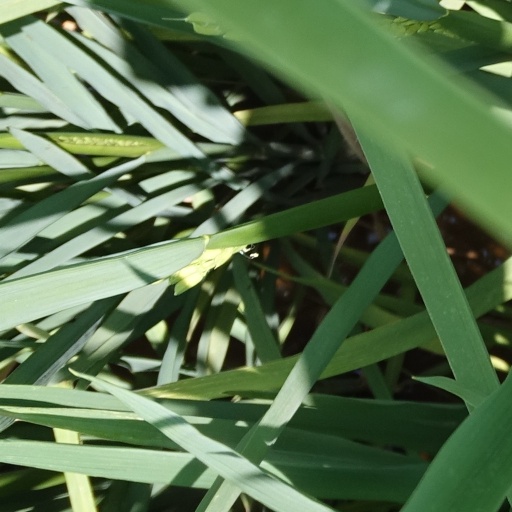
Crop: rice